Toronto RCAF Hurricanes

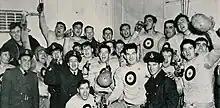
Photograph of the RCAF Hurricanes celebrating their 1942 Grey Cup Win

In 2012, in partnership with Infly Field Productions, The Sports Network debuted their documentary "The Photograph: Engraved on a Nation".